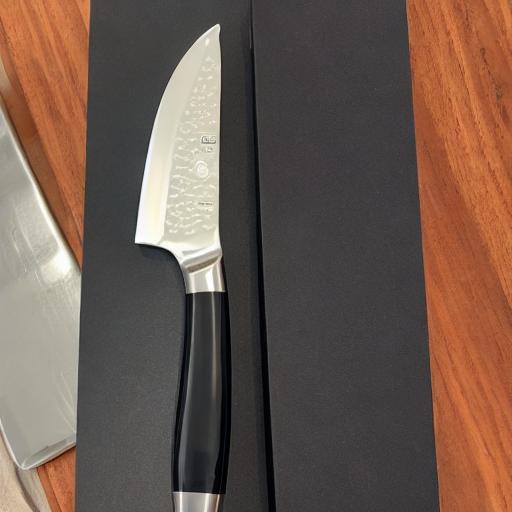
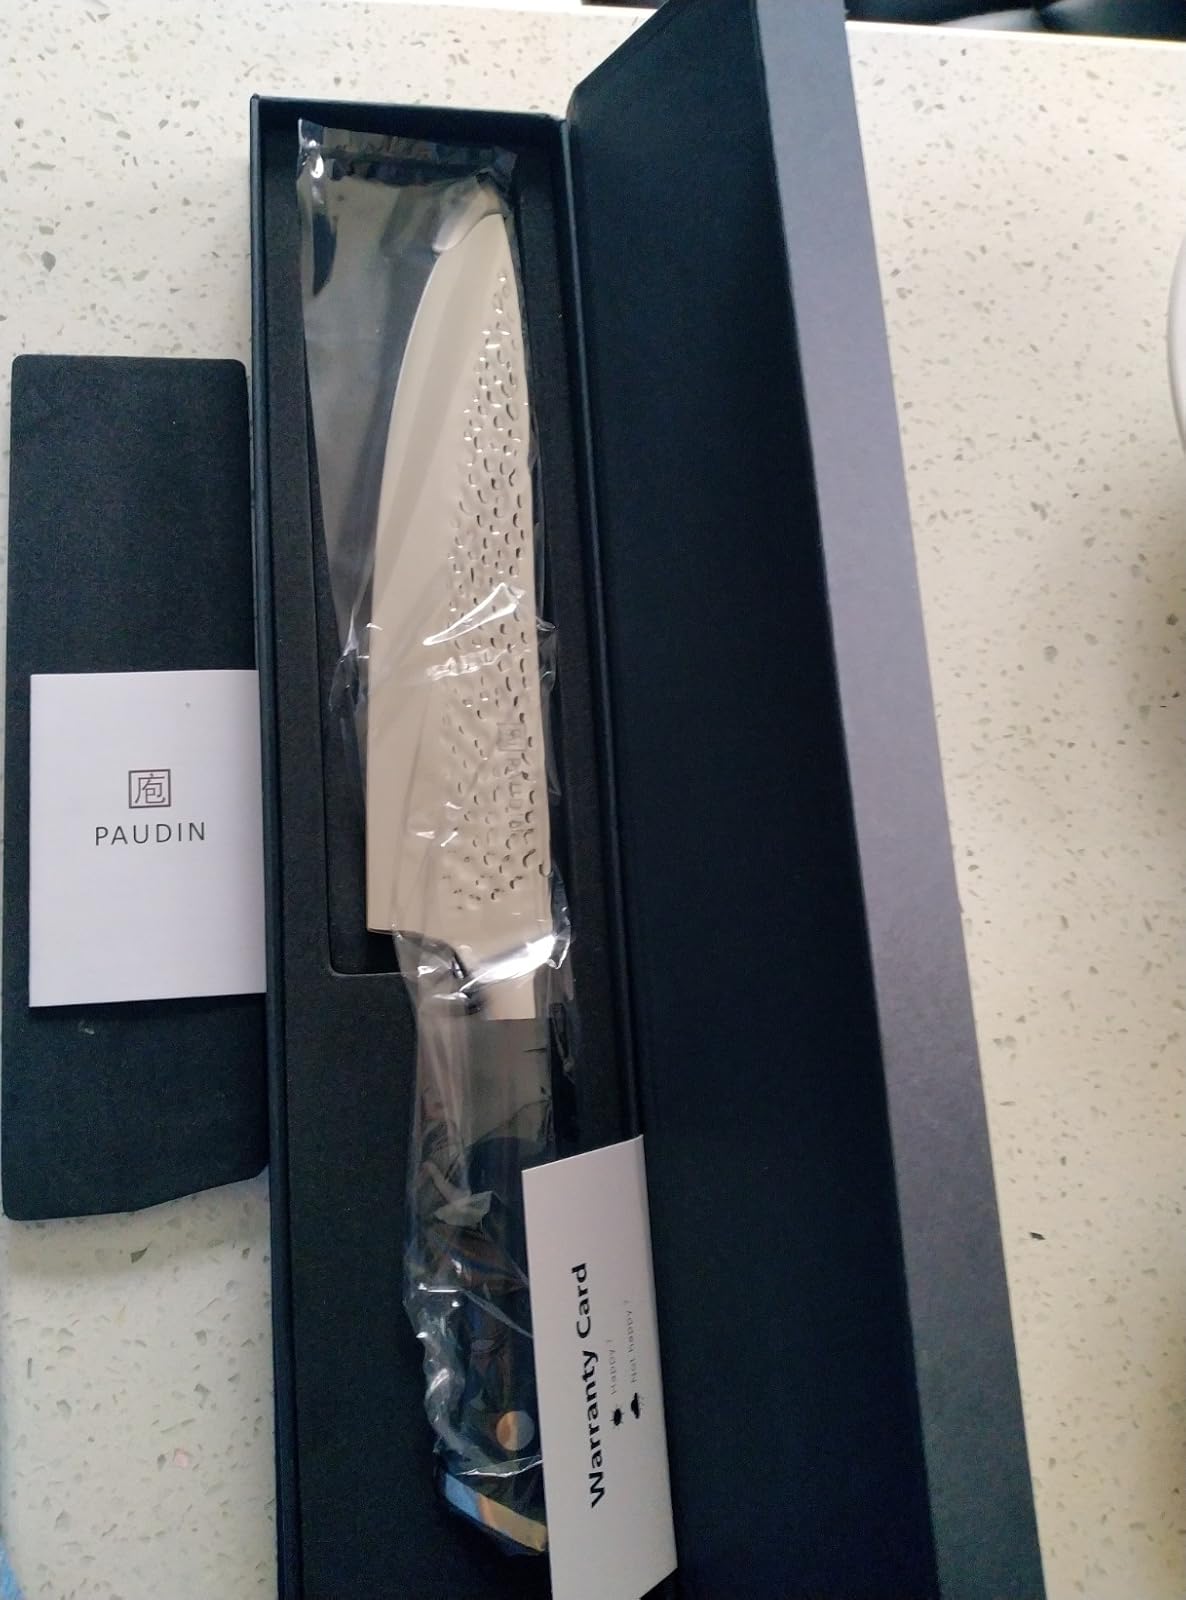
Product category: items_knife
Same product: no